Indo-Greek religions

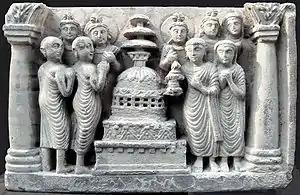
Devotee circambulating a Stupa.

The anthropomorphic representation of the Buddha is totally absent from Indo-Greek coinage. This could suggest that the Indo-Greek kings respected the Indian aniconic rule for Buddhist depictions, limiting themselves to Buddhist symbolism only (the dharma wheel, the seated lion). According to this perspective, the actual depiction of the Buddha would be a later phenomenon, usually dated to the 1st century CE, emerging from the sponsorship of the Indo-Scythians, Indo-Parthians and Kushans and executed by Greek, and, later, Indian and possibly Roman artists. Datation of Greco-Buddhist statues is generally uncertain, but they are at least firmly established from the 1st century CE.